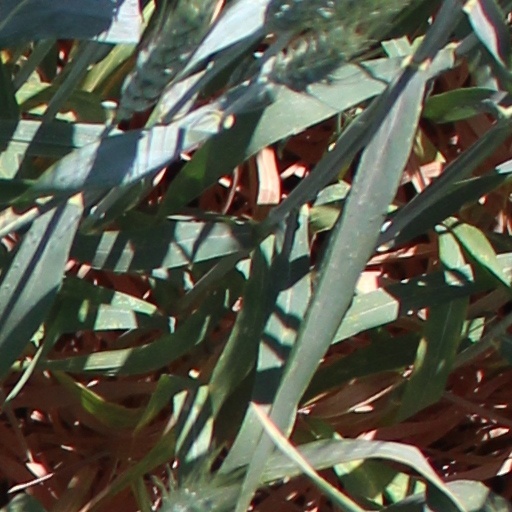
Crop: wheat